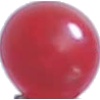
Label: redcurrant